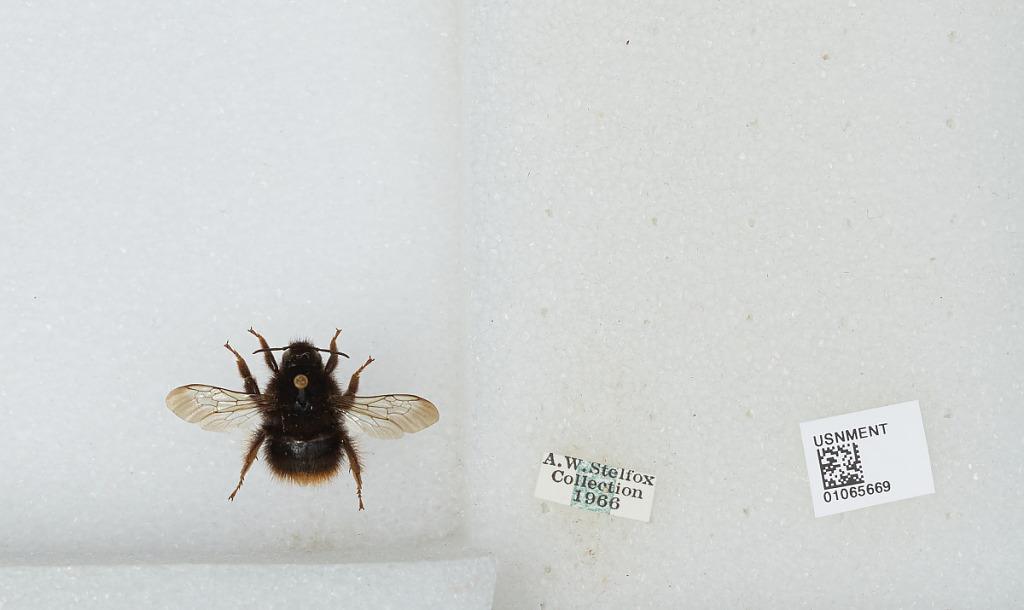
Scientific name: Bombus sp.